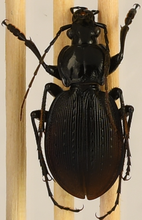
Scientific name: Carabus goryi
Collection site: Mountain Lake Biological Station NEON (MLBS), plot MLBS_009